Tomáš Berdych

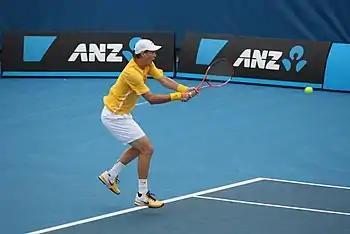
Berdych at the 2011 Australian Open

At the 2011 Davis Cup World Group, the Czech Republic were defeated by Kazakhstan 2–3 meaning that the Czechs would have to go through the play-offs. Berdych won his first singles rubber against Mikhail Kukushkin and in the doubles, Berdych and his partner, Lukáš Dlouhý, defeated Evgeny Korolev and Yuri Schukin. In his second rubber, Berdych was beaten by Andrey Golubev.